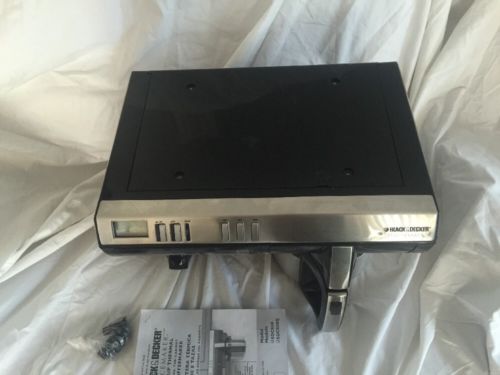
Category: coffee maker